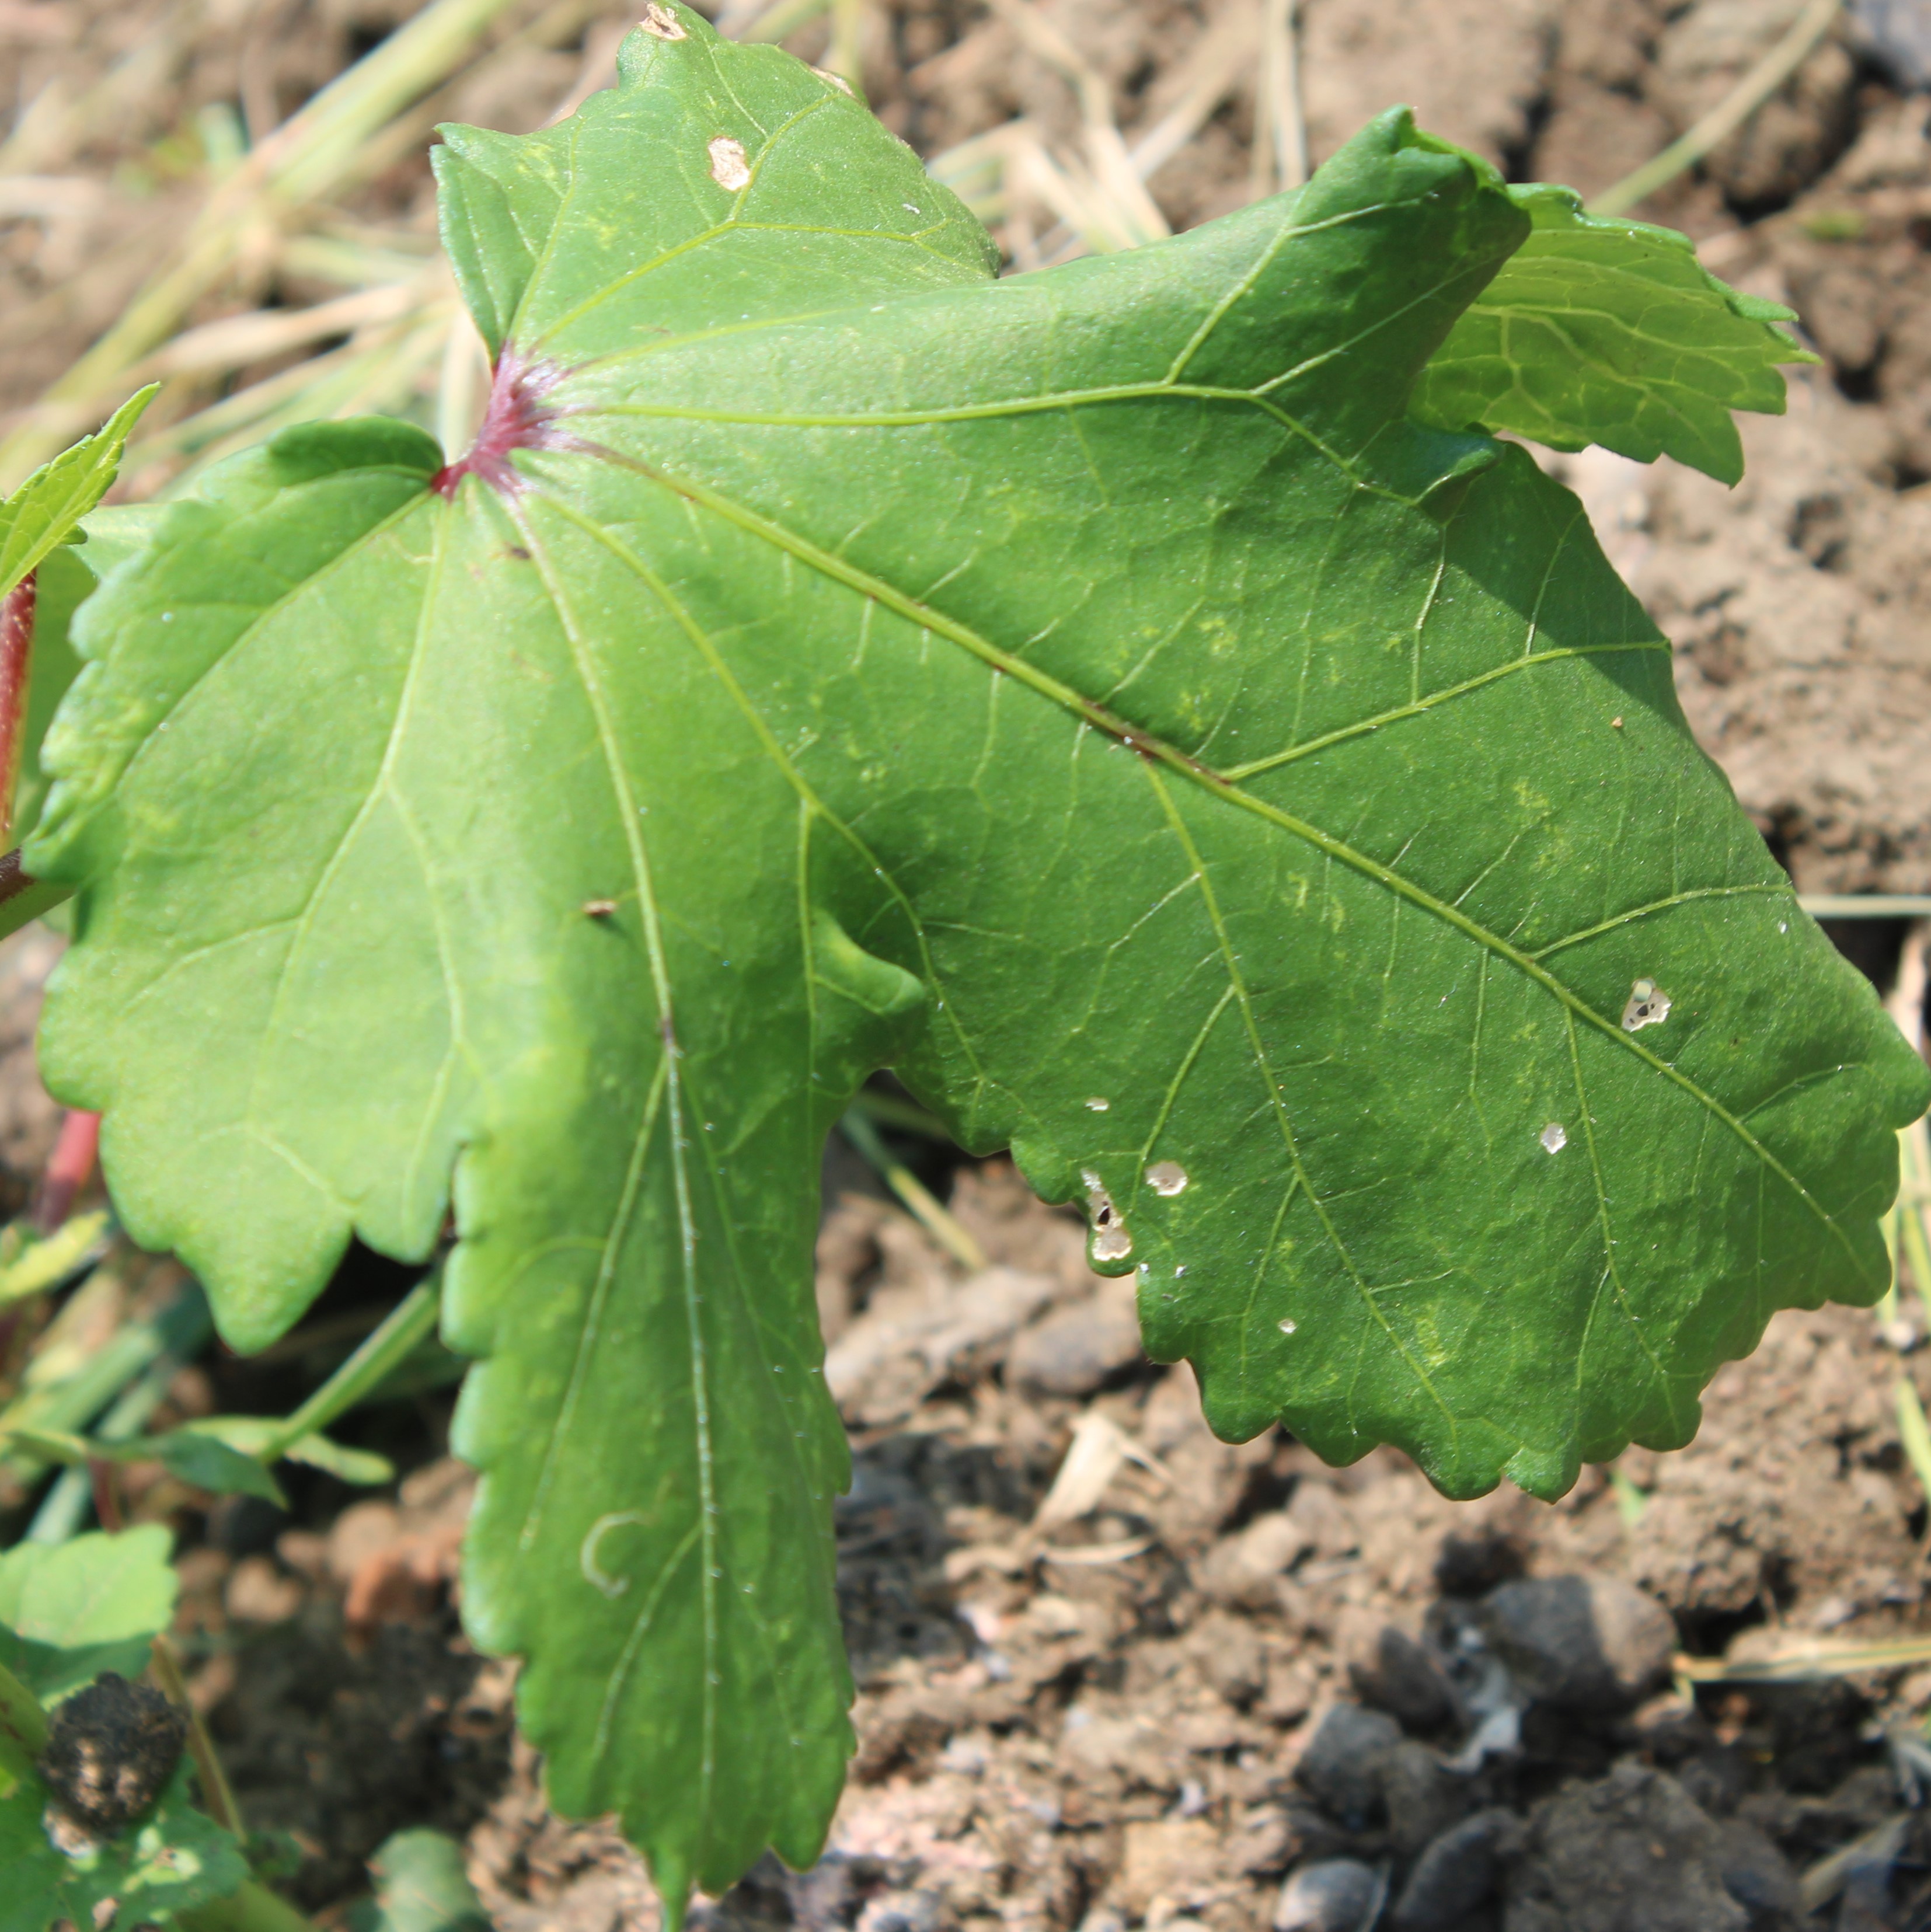
Label: Phyllosticta leaf spot